BYD F6

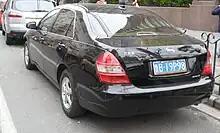
BYD F6 rear

The styling of the BYD F6 heavily resembles the North American seventh-generation Honda Accord with the front of a Renault Latitude and the rear of a Mercedes-Benz S-Class (W221) and has three engines and two transmission options; a 5-speed manual or a 4-speed automatic, with both engines being Mitsubishi designs.